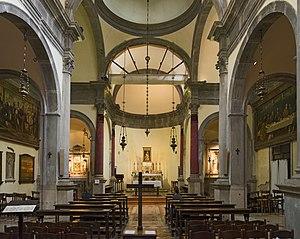
L'église Santa Maria Mater Domini ou Santa Maria Madre di Dio est une église catholique de Venise, en Italie. Elle se trouve dans le sestiere de Santa Croce.